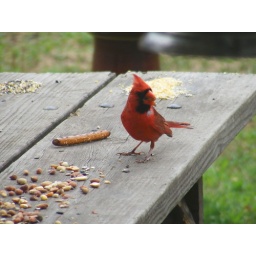
This cardinal was eating peanuts off of the picnic table in my yard.